First Universalist Church of Olmsted

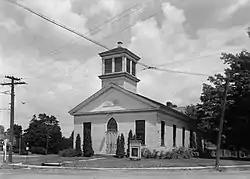
Front and northern side

The First Universalist Church of Olmsted is a historic Unitarian Universalist church in the city of North Olmsted, Ohio, United States. The second-oldest church building in Cuyahoga County, it has been a community landmark since the middle of the nineteenth century, and it was officially named a historic site in the late twentieth.